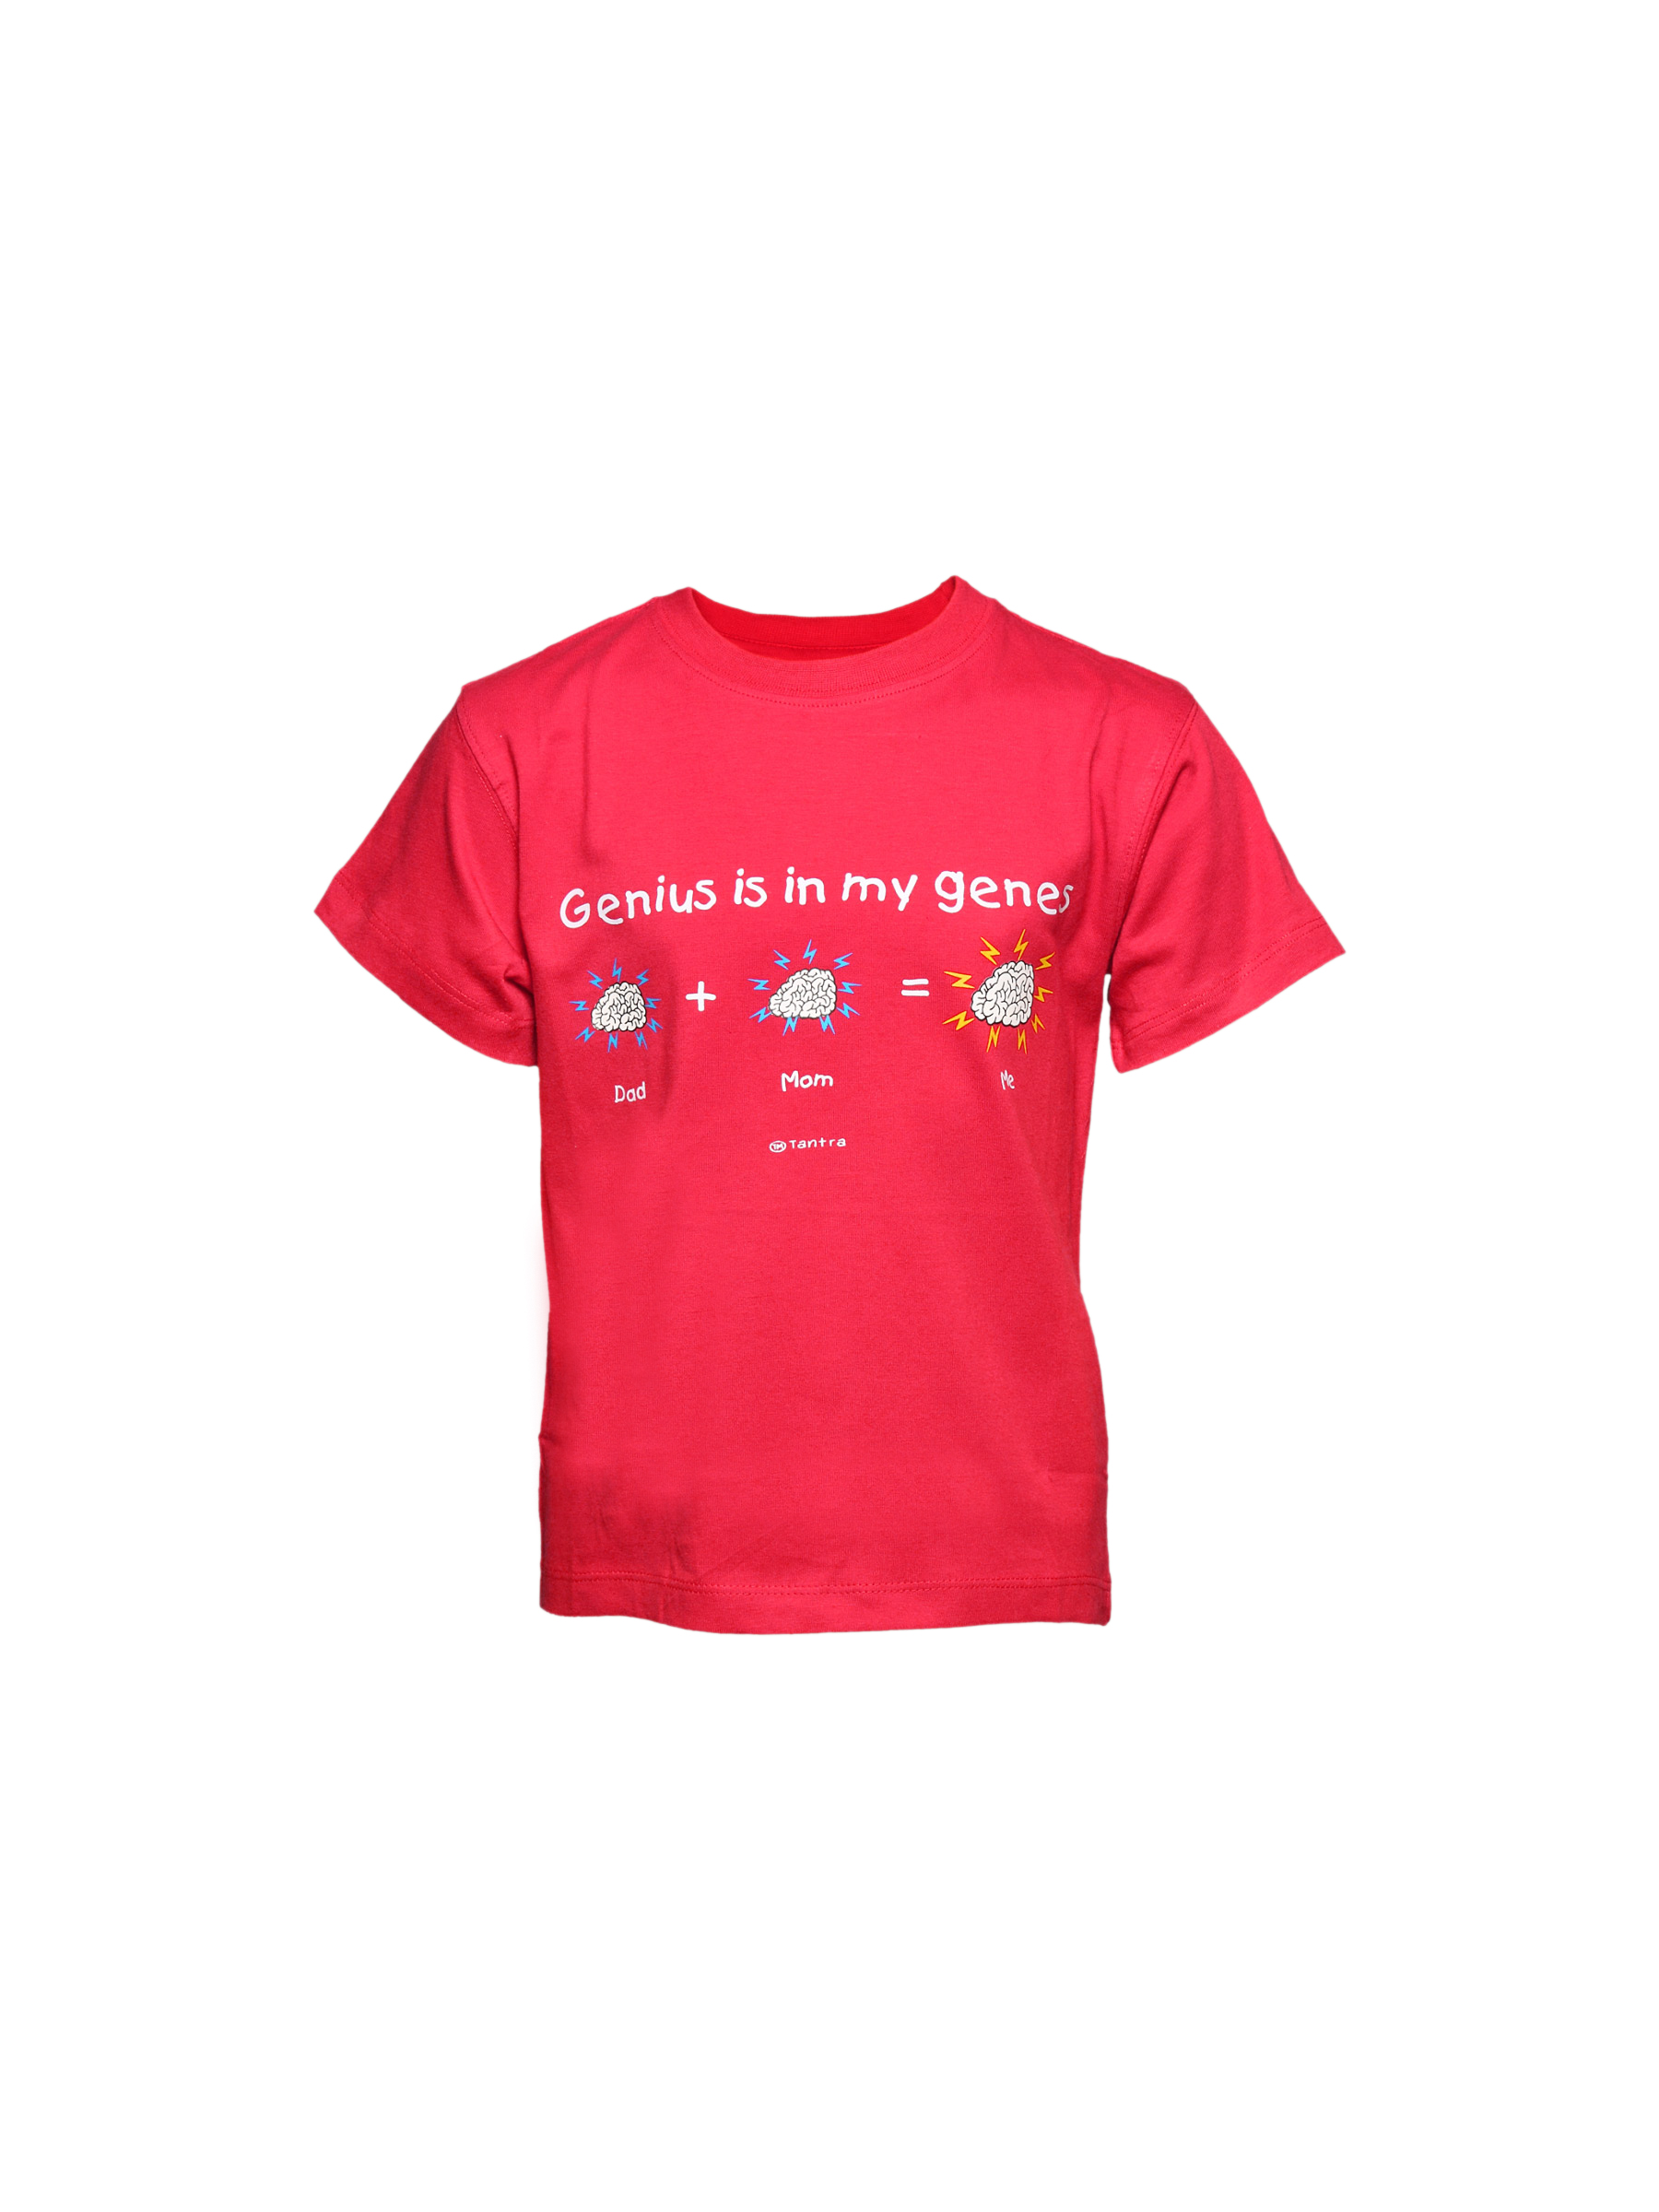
Tantra Kid's Unisex Genius Red Kidswear
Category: Apparel / Topwear / Tshirts
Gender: Unisex
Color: Red
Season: Summer 2011
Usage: Casual